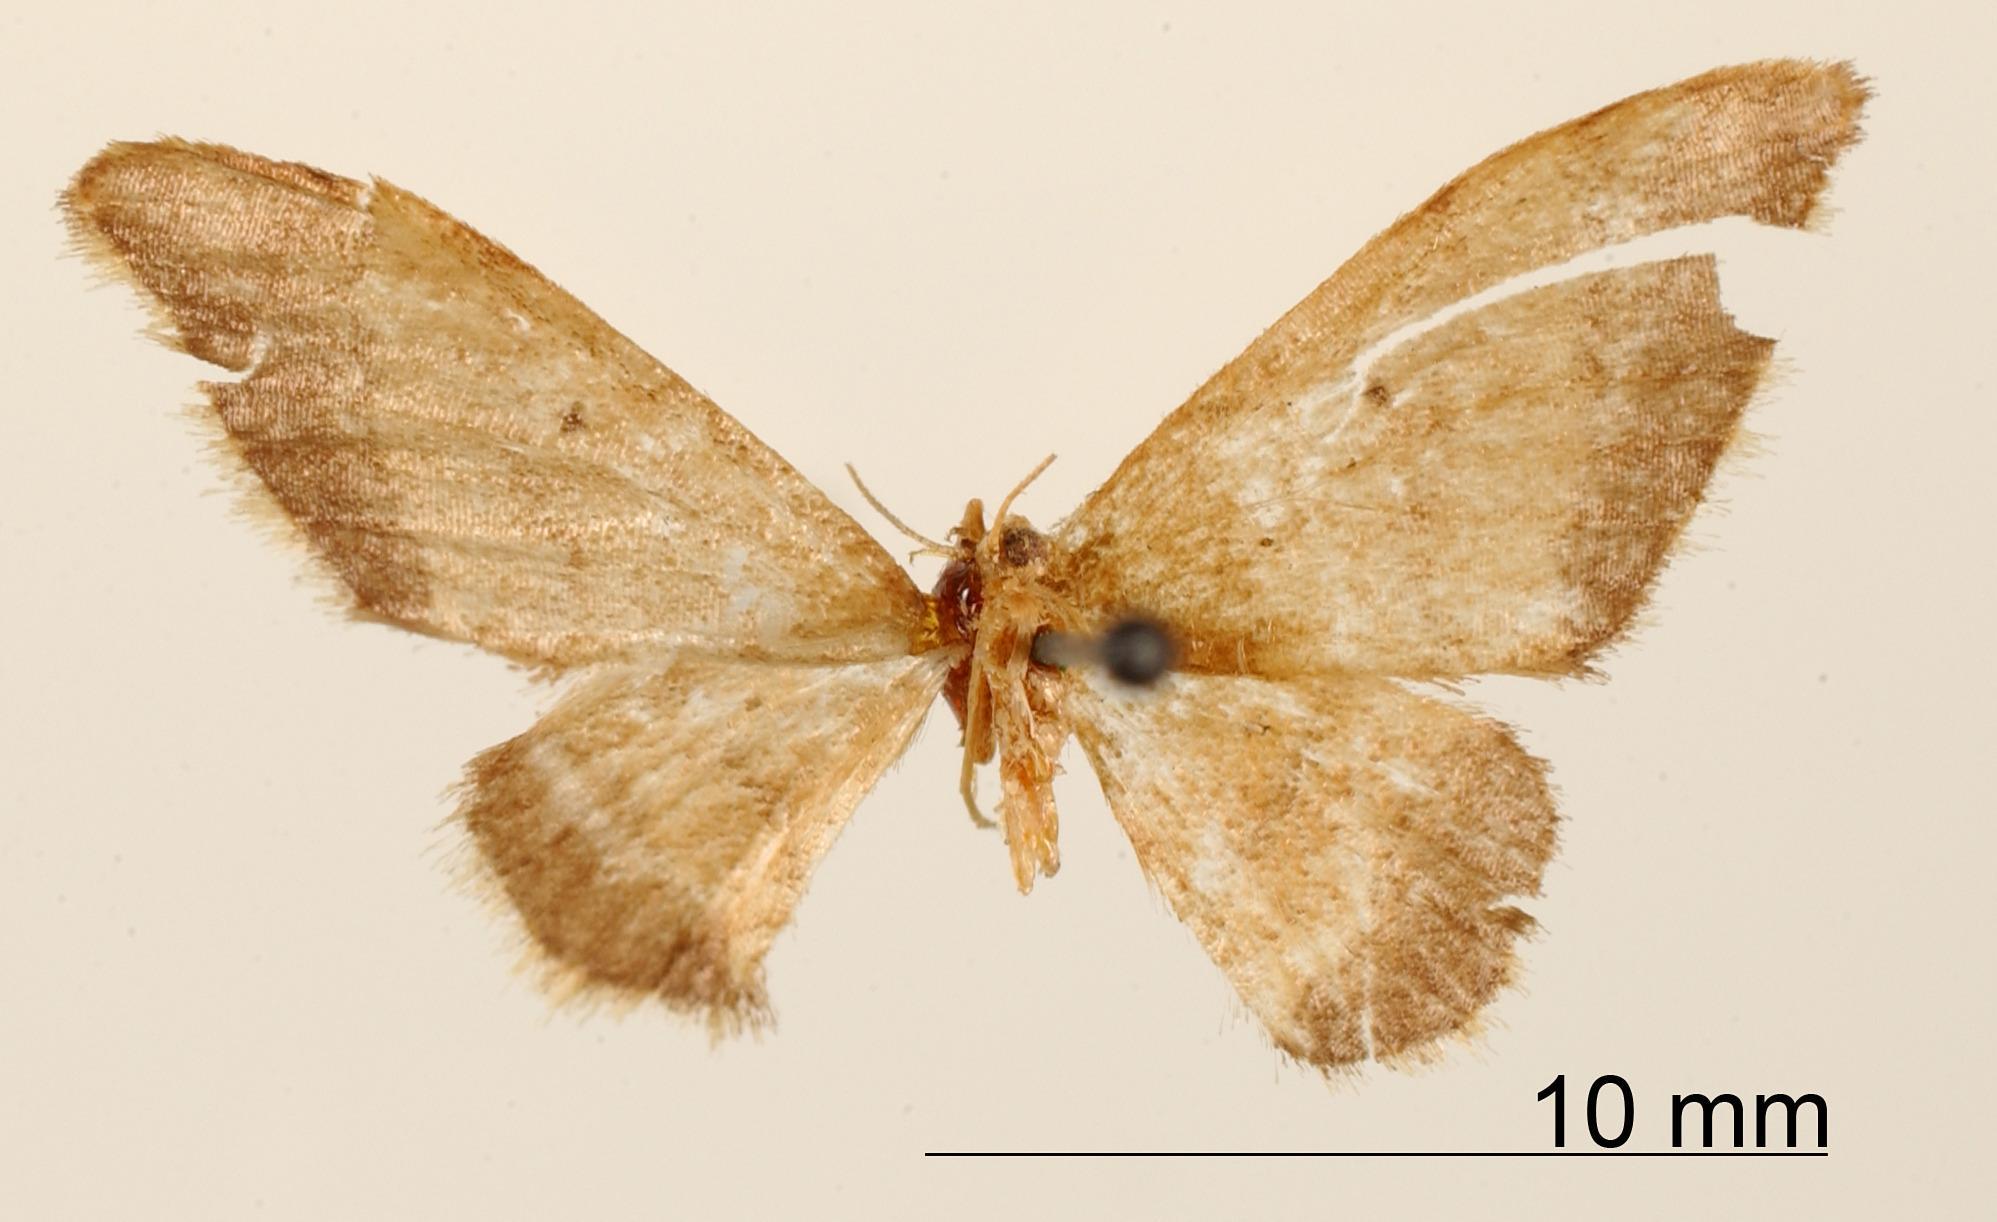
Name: Janarda purpureomarginata
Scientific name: Janarda purpureomarginata Dognin, 1912
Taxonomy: Animalia, Arthropoda, Insecta, Lepidoptera, Geometridae, Sterrhinae
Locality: San Antonio, Cali, Valle del Cauca, Colombia